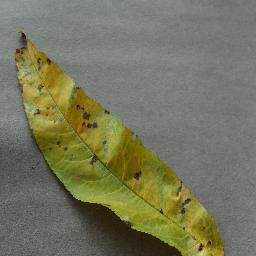
Label: Peach___Bacterial_spot